Sustainable Development Goal 3

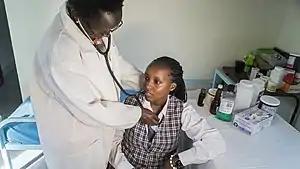
School nurse checks student's health in Kenya

The UNDP reports that "every 2 seconds, someone aged 30 to 70 years dies prematurely from noncommunicable diseasecardiovascular disease, chronic respiratory disease, diabetes or cancer."